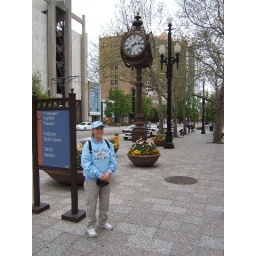
the oldest clock once driven by water power